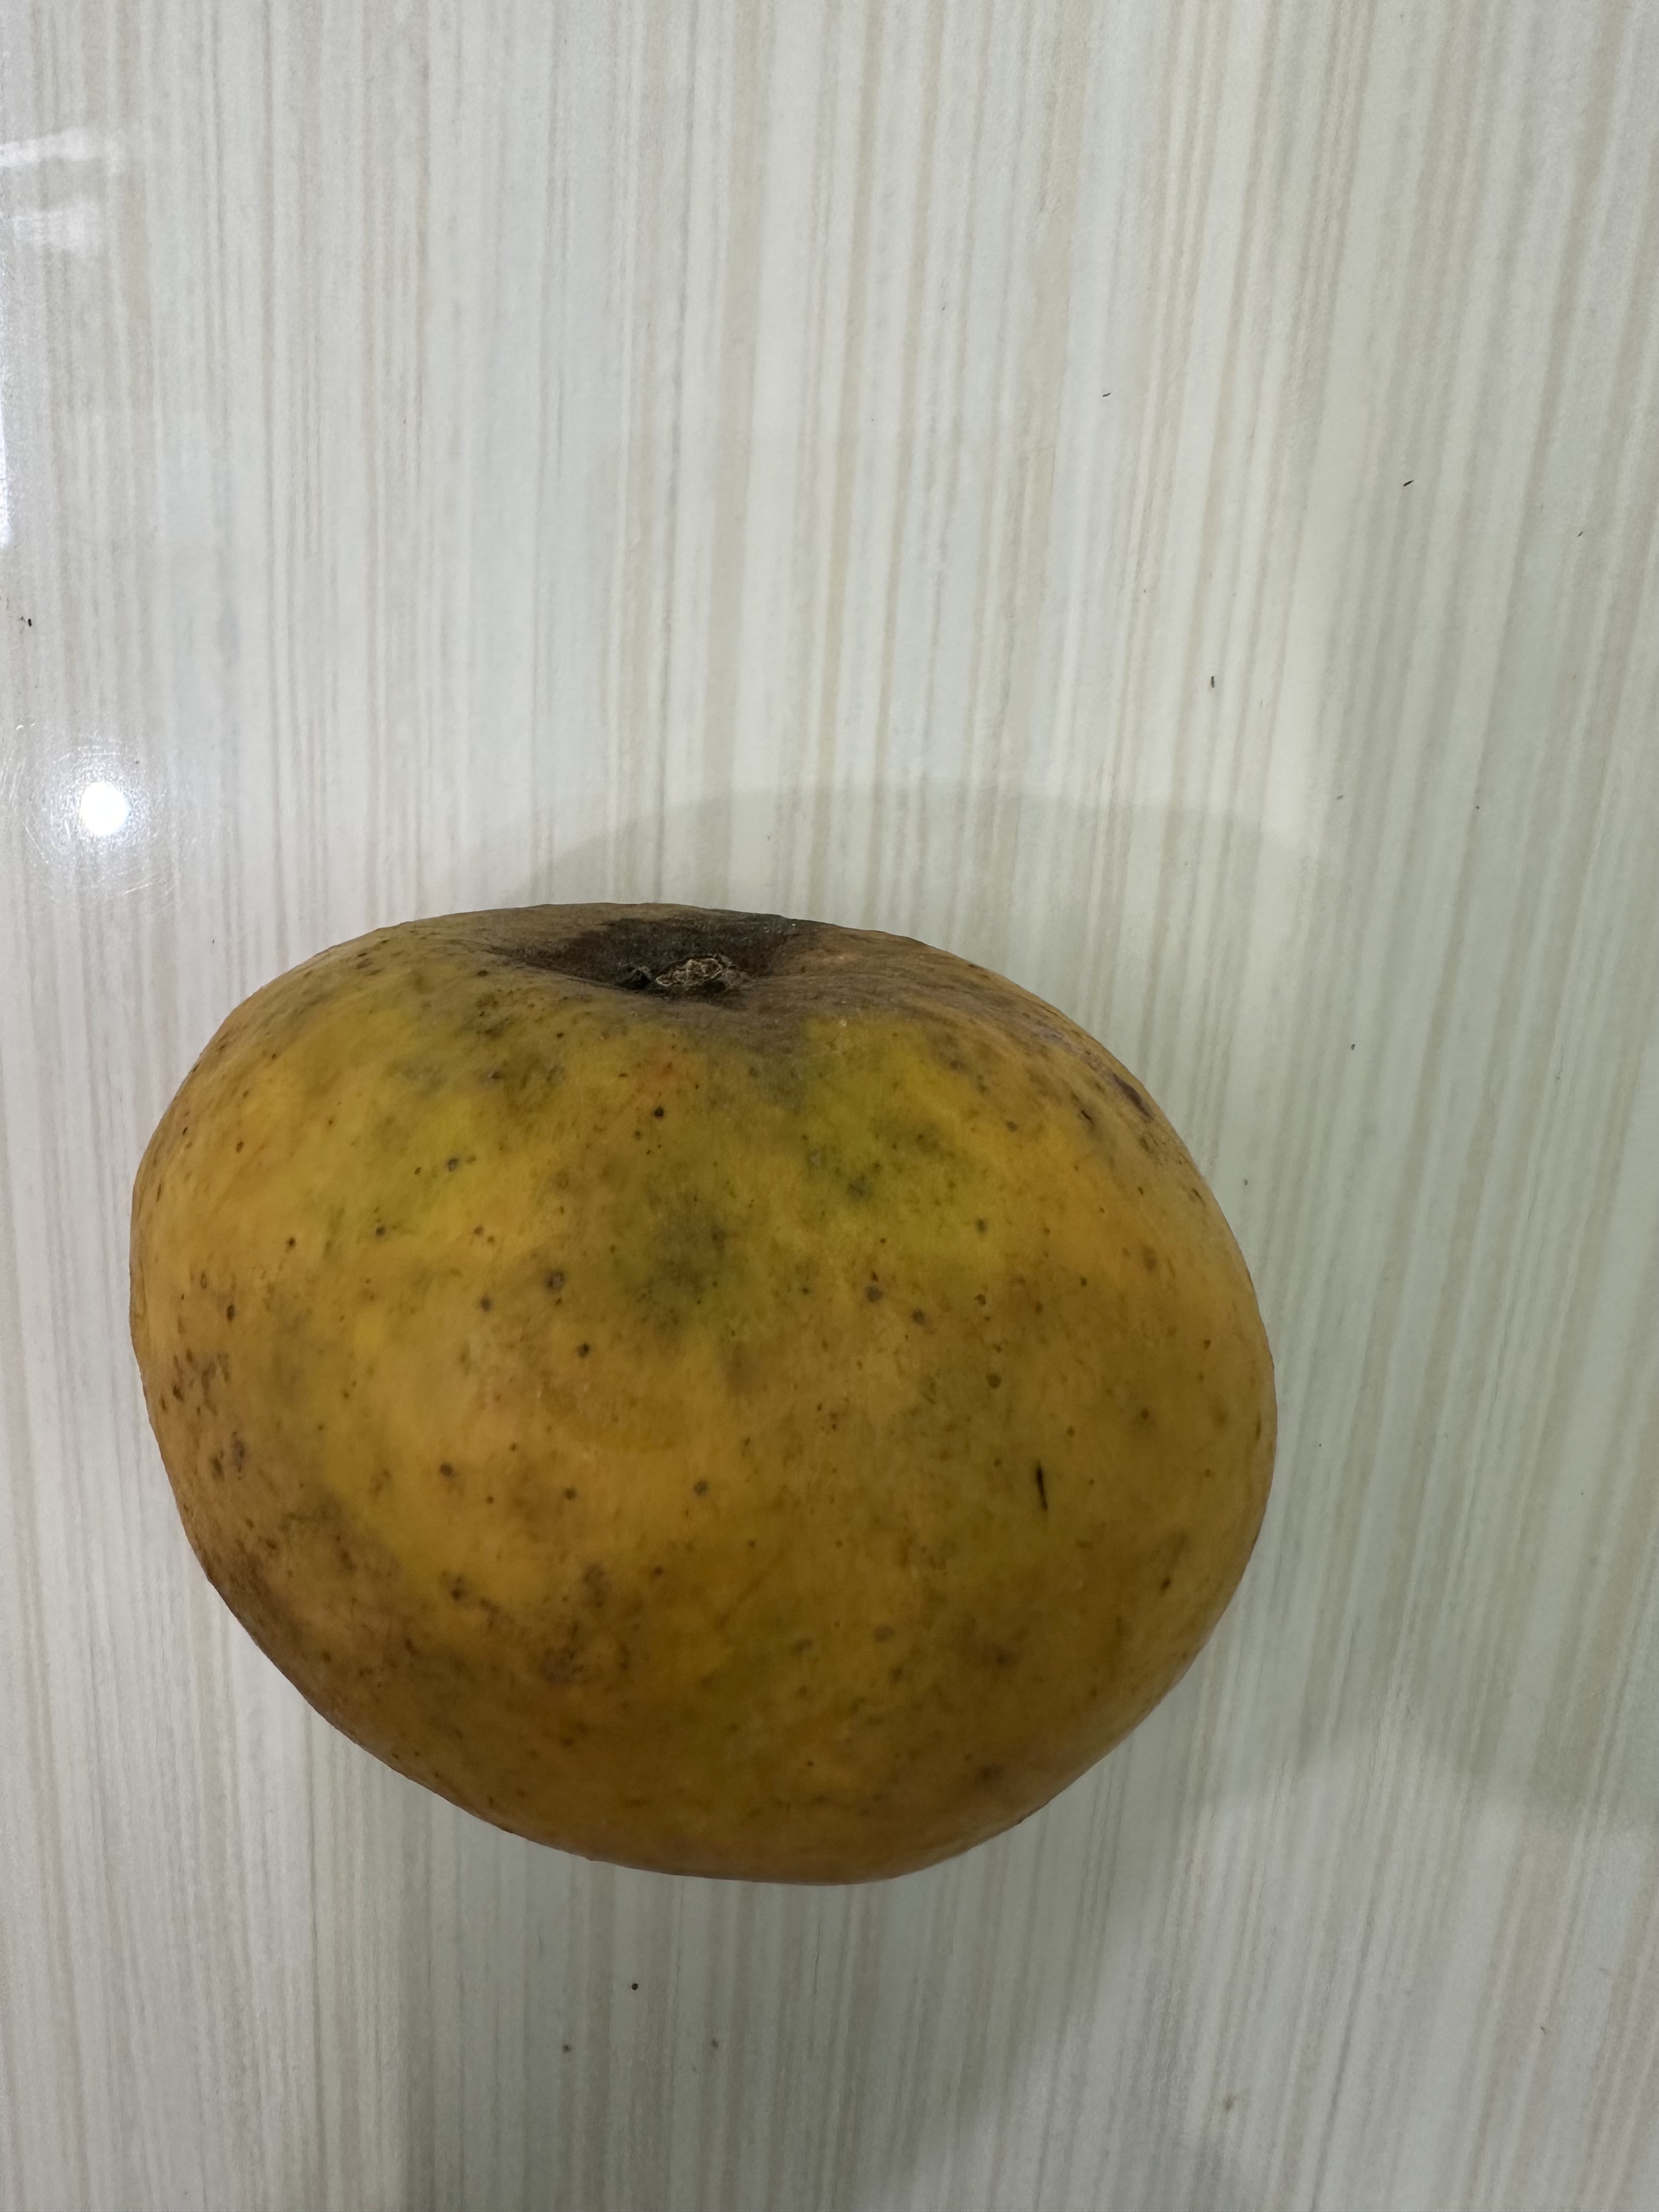
Mango variety: Bari-4